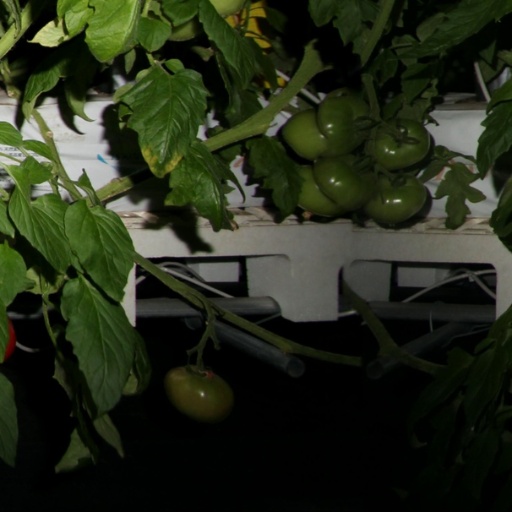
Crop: tomato